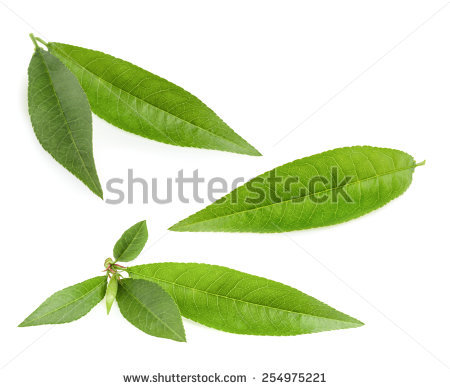
Labels: Peach leaf, Peach leaf, Peach leaf, Peach leaf, Peach leaf, Peach leaf, Peach leaf